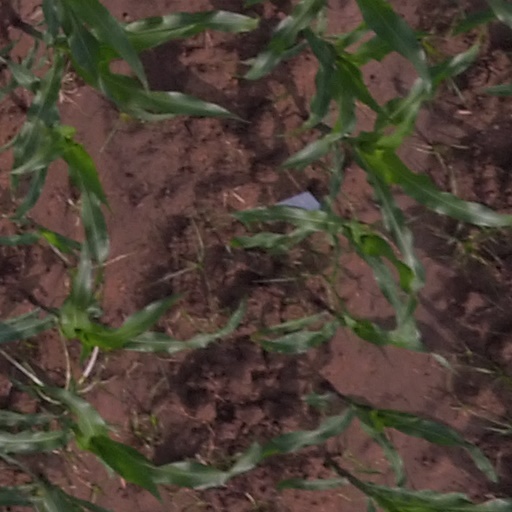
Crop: maize; corn